City of Pearl

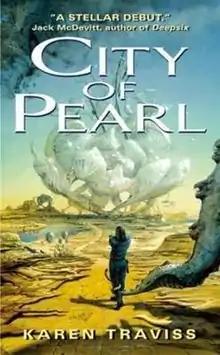
First edition cover

City of Pearl is a science fiction novel by British writer Karen Traviss. Published in March 2004, it is the first book of the Wess'Har Series. Among the main characters are Shan Frankland, the hardened cop and forceful commander; Josh Garrod, the devout Christian and gentle leader; Aras, the lonely Wess'har, outcast by his horrible disease; and Lindsay Neville, the Marines Commander dealing with an unplanned pregnancy. "City of Pearl" is a book that deals with morals, especially concerning environmentalism, and keeps action sequences to a minimum.